Dafydd Stephens

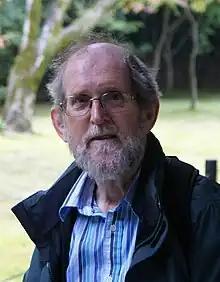
Dafydd Stephens

Dafydd Stephens (2 July 1942 – 2 July 2012) was an audiological physician, holding the post of Honorary Professor of Audiological Medicine at the Cardiff University School of Medicine at Cardiff University. He was also a visiting professor at Swansea University and the University of Bristol. He previously worked as a consultant audiological physician at the Welsh Hearing Institute, University Hospital of Wales.